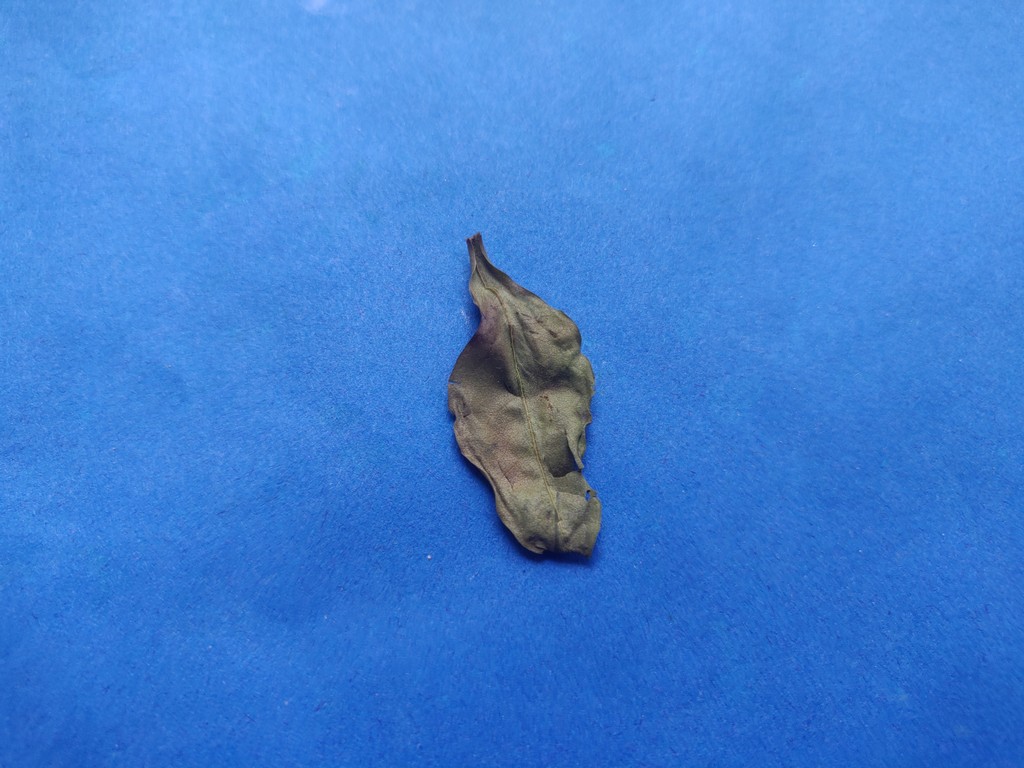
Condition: Dried
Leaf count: single
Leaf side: unknown